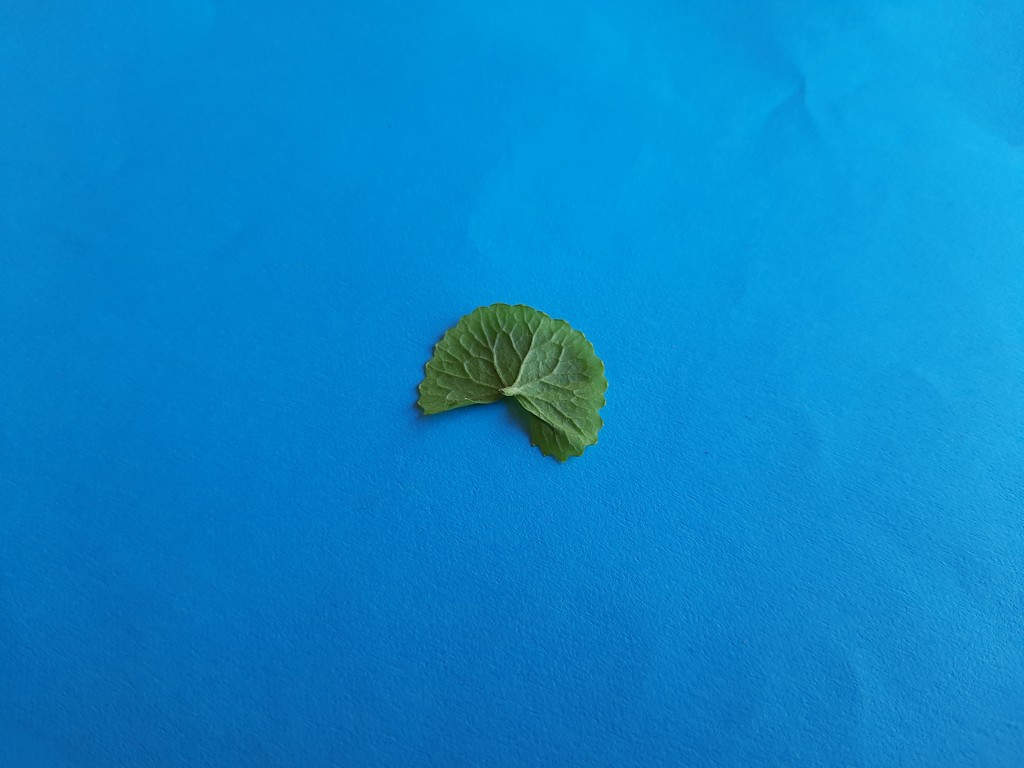
Label: Healthy